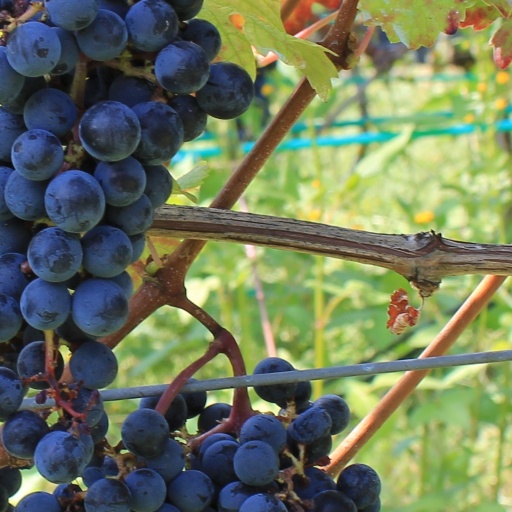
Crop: grape